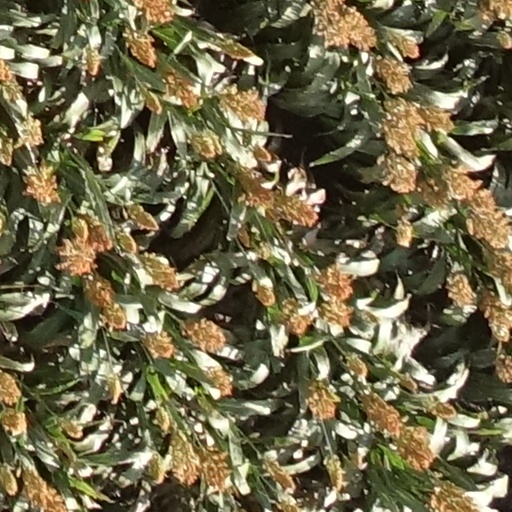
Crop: sorghum